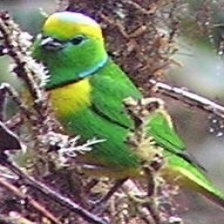
Species: GOLDEN CHLOROPHONIA
Scientific name: CHLOROPHONIA CALLOPHRYS